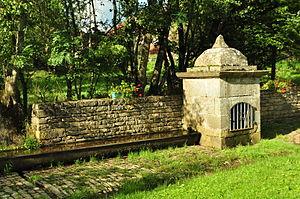
Lavoir Buriot This building is indexed in the Base Mérimée, a database of architectural heritage maintained by the French Ministry of Culture,